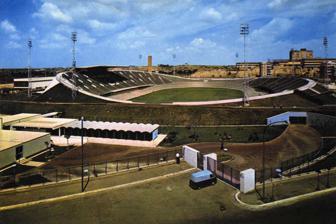
Building: Olympic Velodrome, Rome
Country: Italy
Year built: 1960
41°49′35.93″N 12°27′24.83″E / 41.8266472°N 12.4568972°E / 41.8266472; 12.4568972 Velodromo Olimpico Velodromo Olimpico, pictured in 1960 Location Viale della Tecnica / Viale dell'Oceano Pacifico 00144 Roma Owner CONI - Comune di Roma Construction Broke ground 10 August 1957 Opened 30 April 1960 Closed 1968 Demolished 24 July 2008 Construction cost £ 1.050.000.000 Architect Cesare Ligini, Dagoberto Ortensi , Silvano Ricci The Olympic Velodrome ( Italian : Velodromo Olimpico ) was a sports venue located in Rome , Italy . Constructed for the 1960 Summer Olympics , it hosted the track cycling and field hockey events. The velodrome was constructed between 1957 and early 1960. Soon after it was built problems were found, as water was draining away the foundations on one side of the velodrome. Concrete was injected into the foundations, which solved the problem only temporarily. It was last used for competition in 1968, when it hosted the UCI Track Cycling World Championships . After this it was abandoned, until it was imploded on 24 July 2008. See also List of cycling tracks and velodromes References 1960 Summer Olympics official report. Volume 1. pp. 72, 74–5.